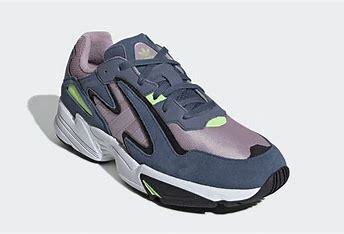
Brand: Adidas
Model: Yung 96 Chasm